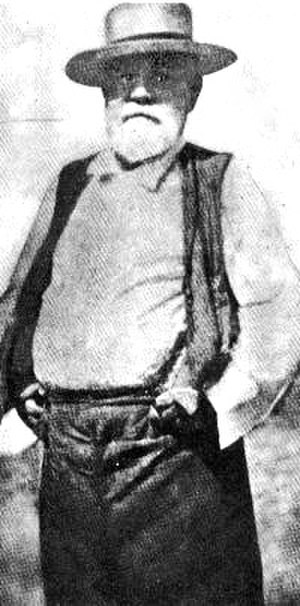
Roy Bean
Dommer Roy Bean
Phantly Roy Bean var en amerikansk dommer og saloon-ejer i Det Vilde Vesten. Ifølge rygterne afholdt Roy Bean retsmøder i sin saloon ved Rio Grande i Texas.